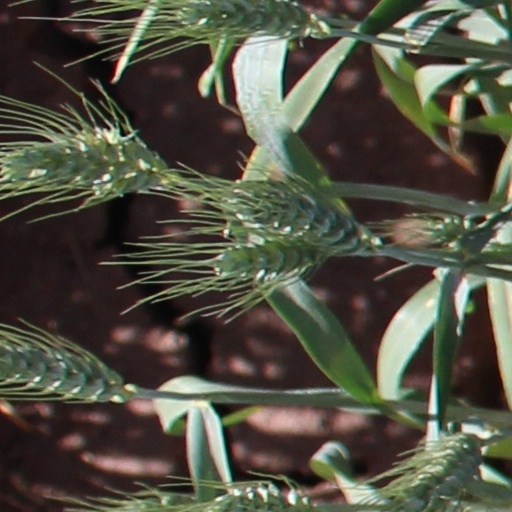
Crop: wheat